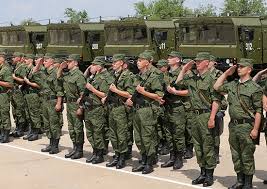
Label: Iskander